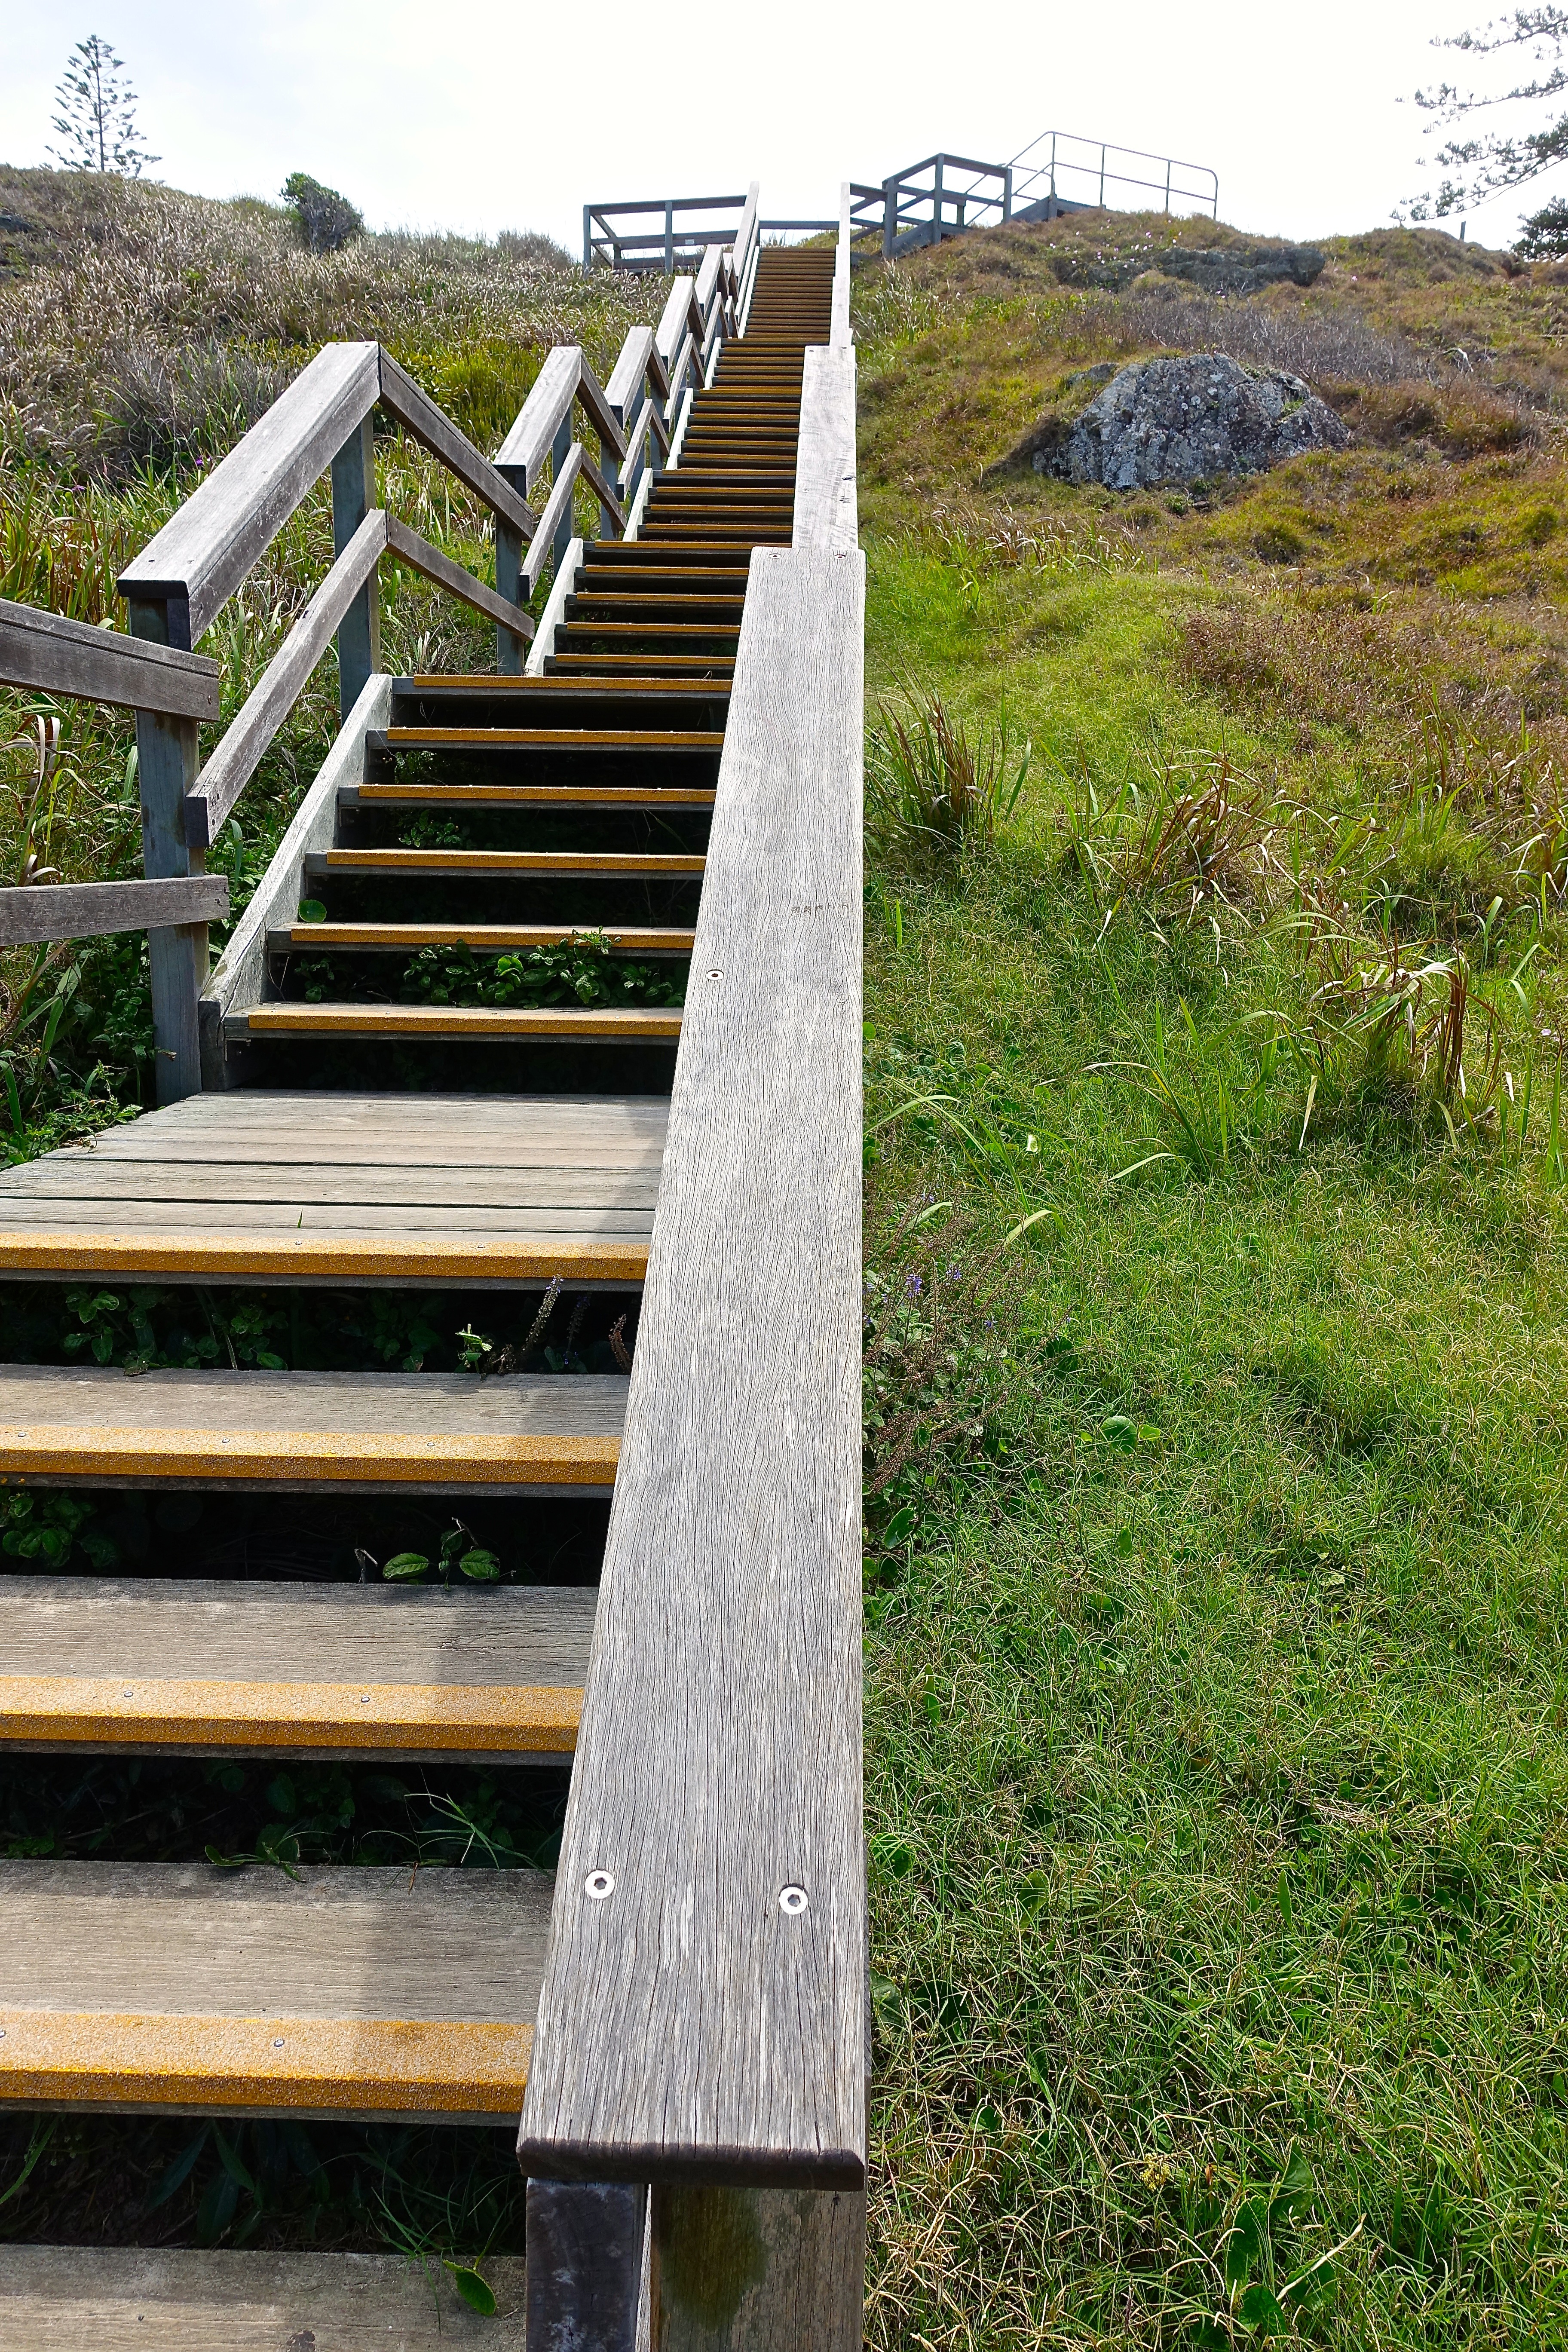
wood, staircase, steps, walkway, stairway, outdoors, stairs, up, outdoor structure